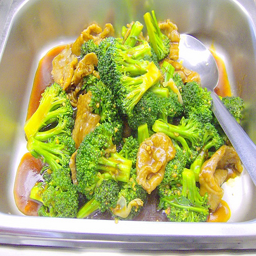
A dish full of broccoli and meat with sauce.
A small tray of meat and vegetables in sauce
A dish with broccoli and beef next to a metal spoon.
A healthy dish with broccoli and nuts next to a spoon.
A close-up of a bowl of food containing broccoli.